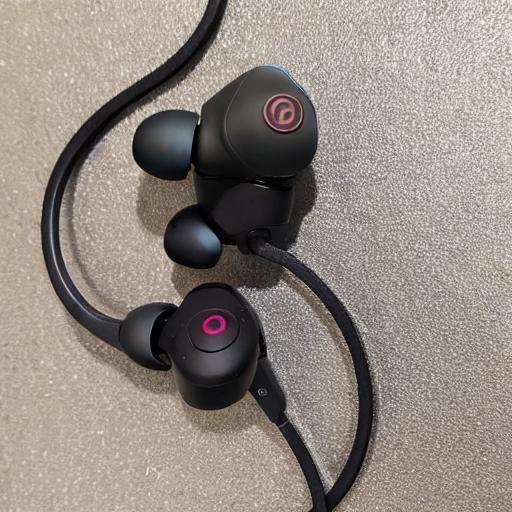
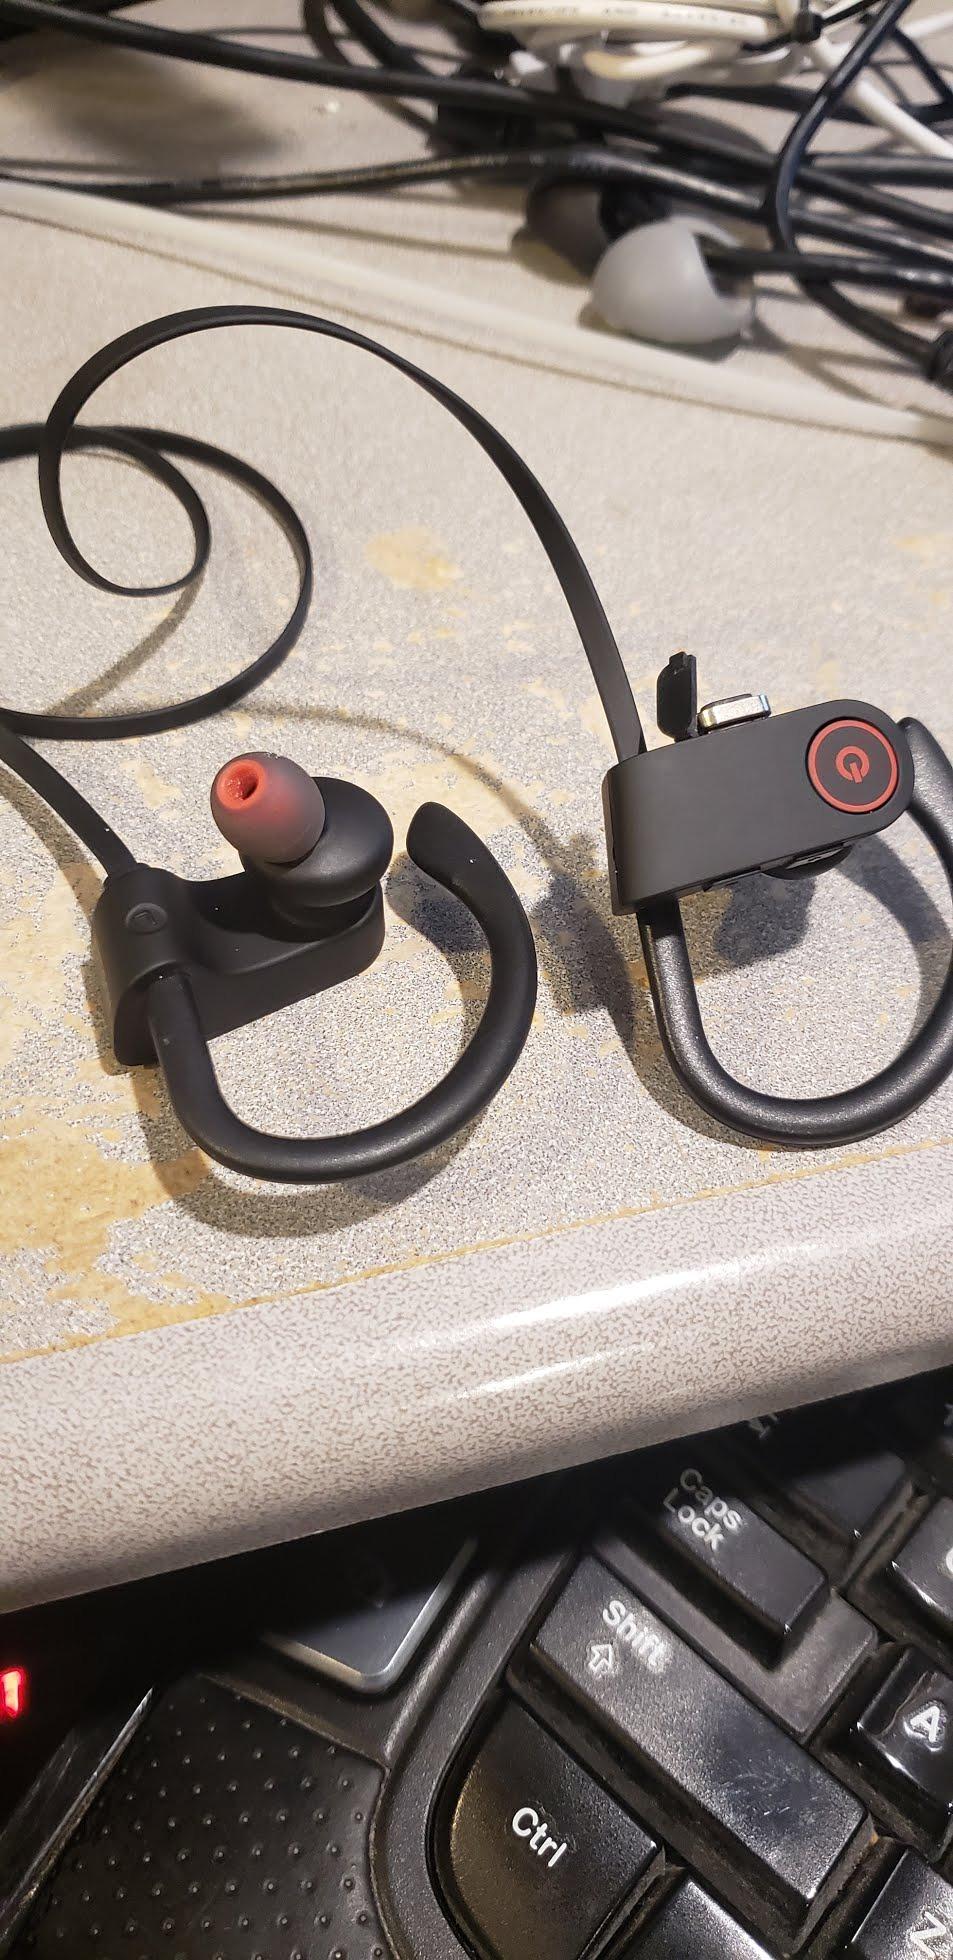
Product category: headphones
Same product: no